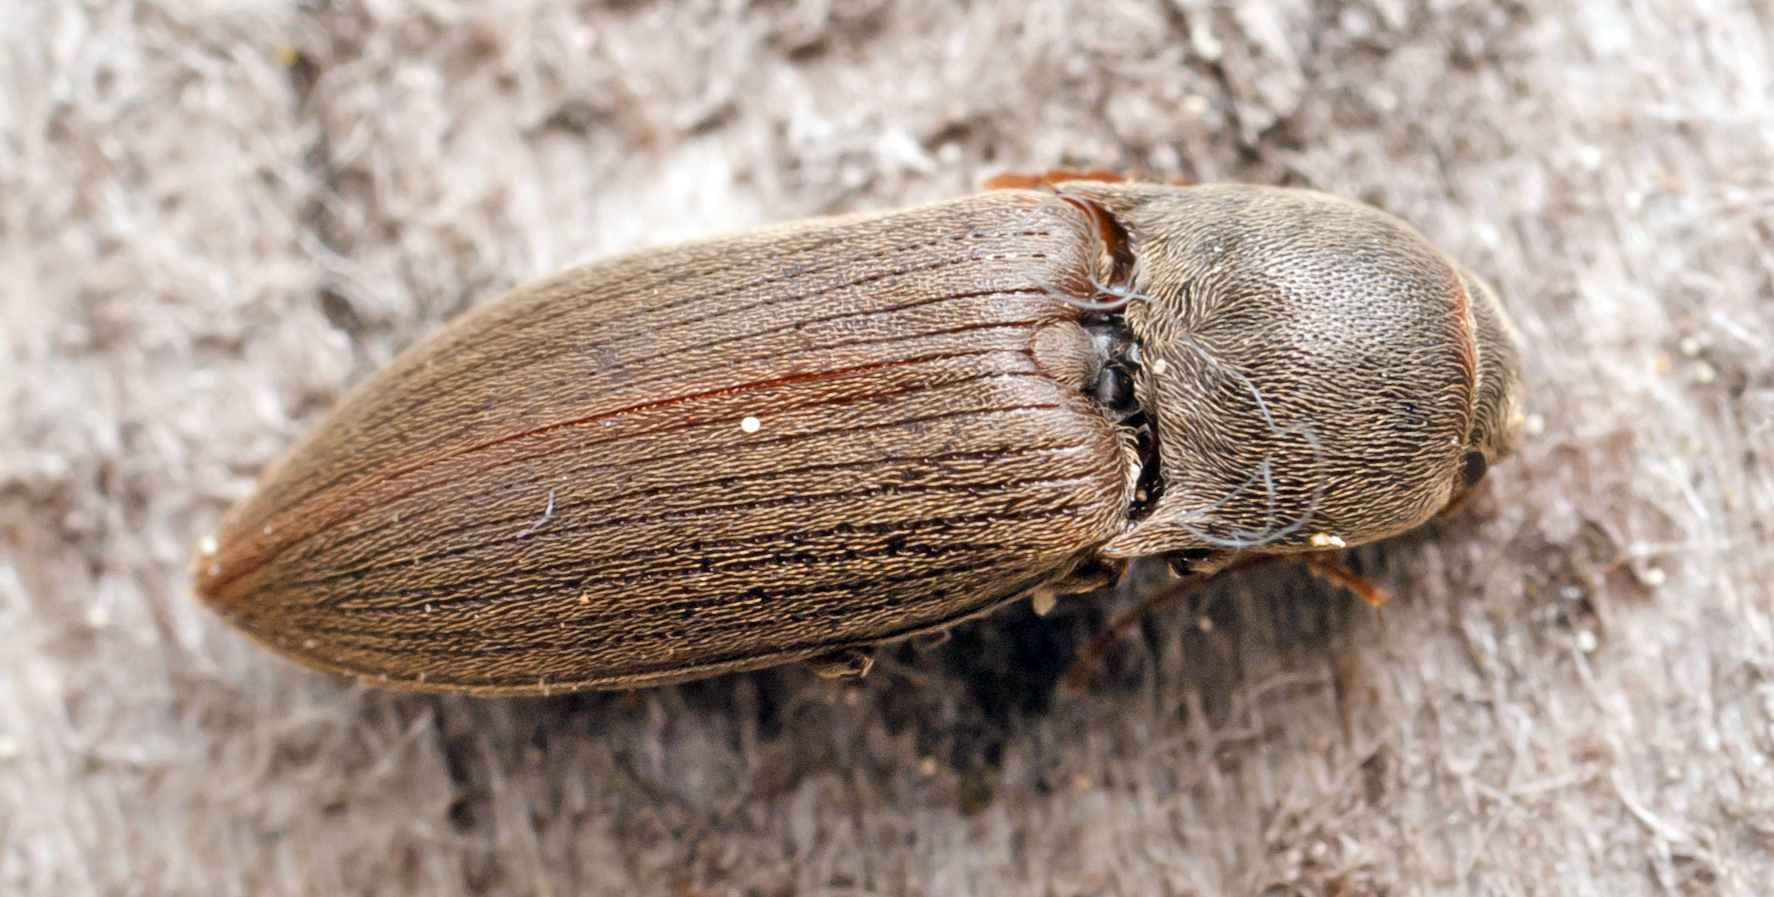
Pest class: clickbeetles_wireworms